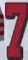
Number: 7